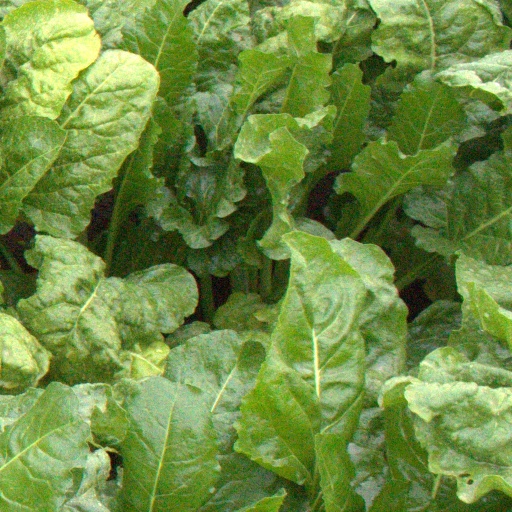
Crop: sugar beet